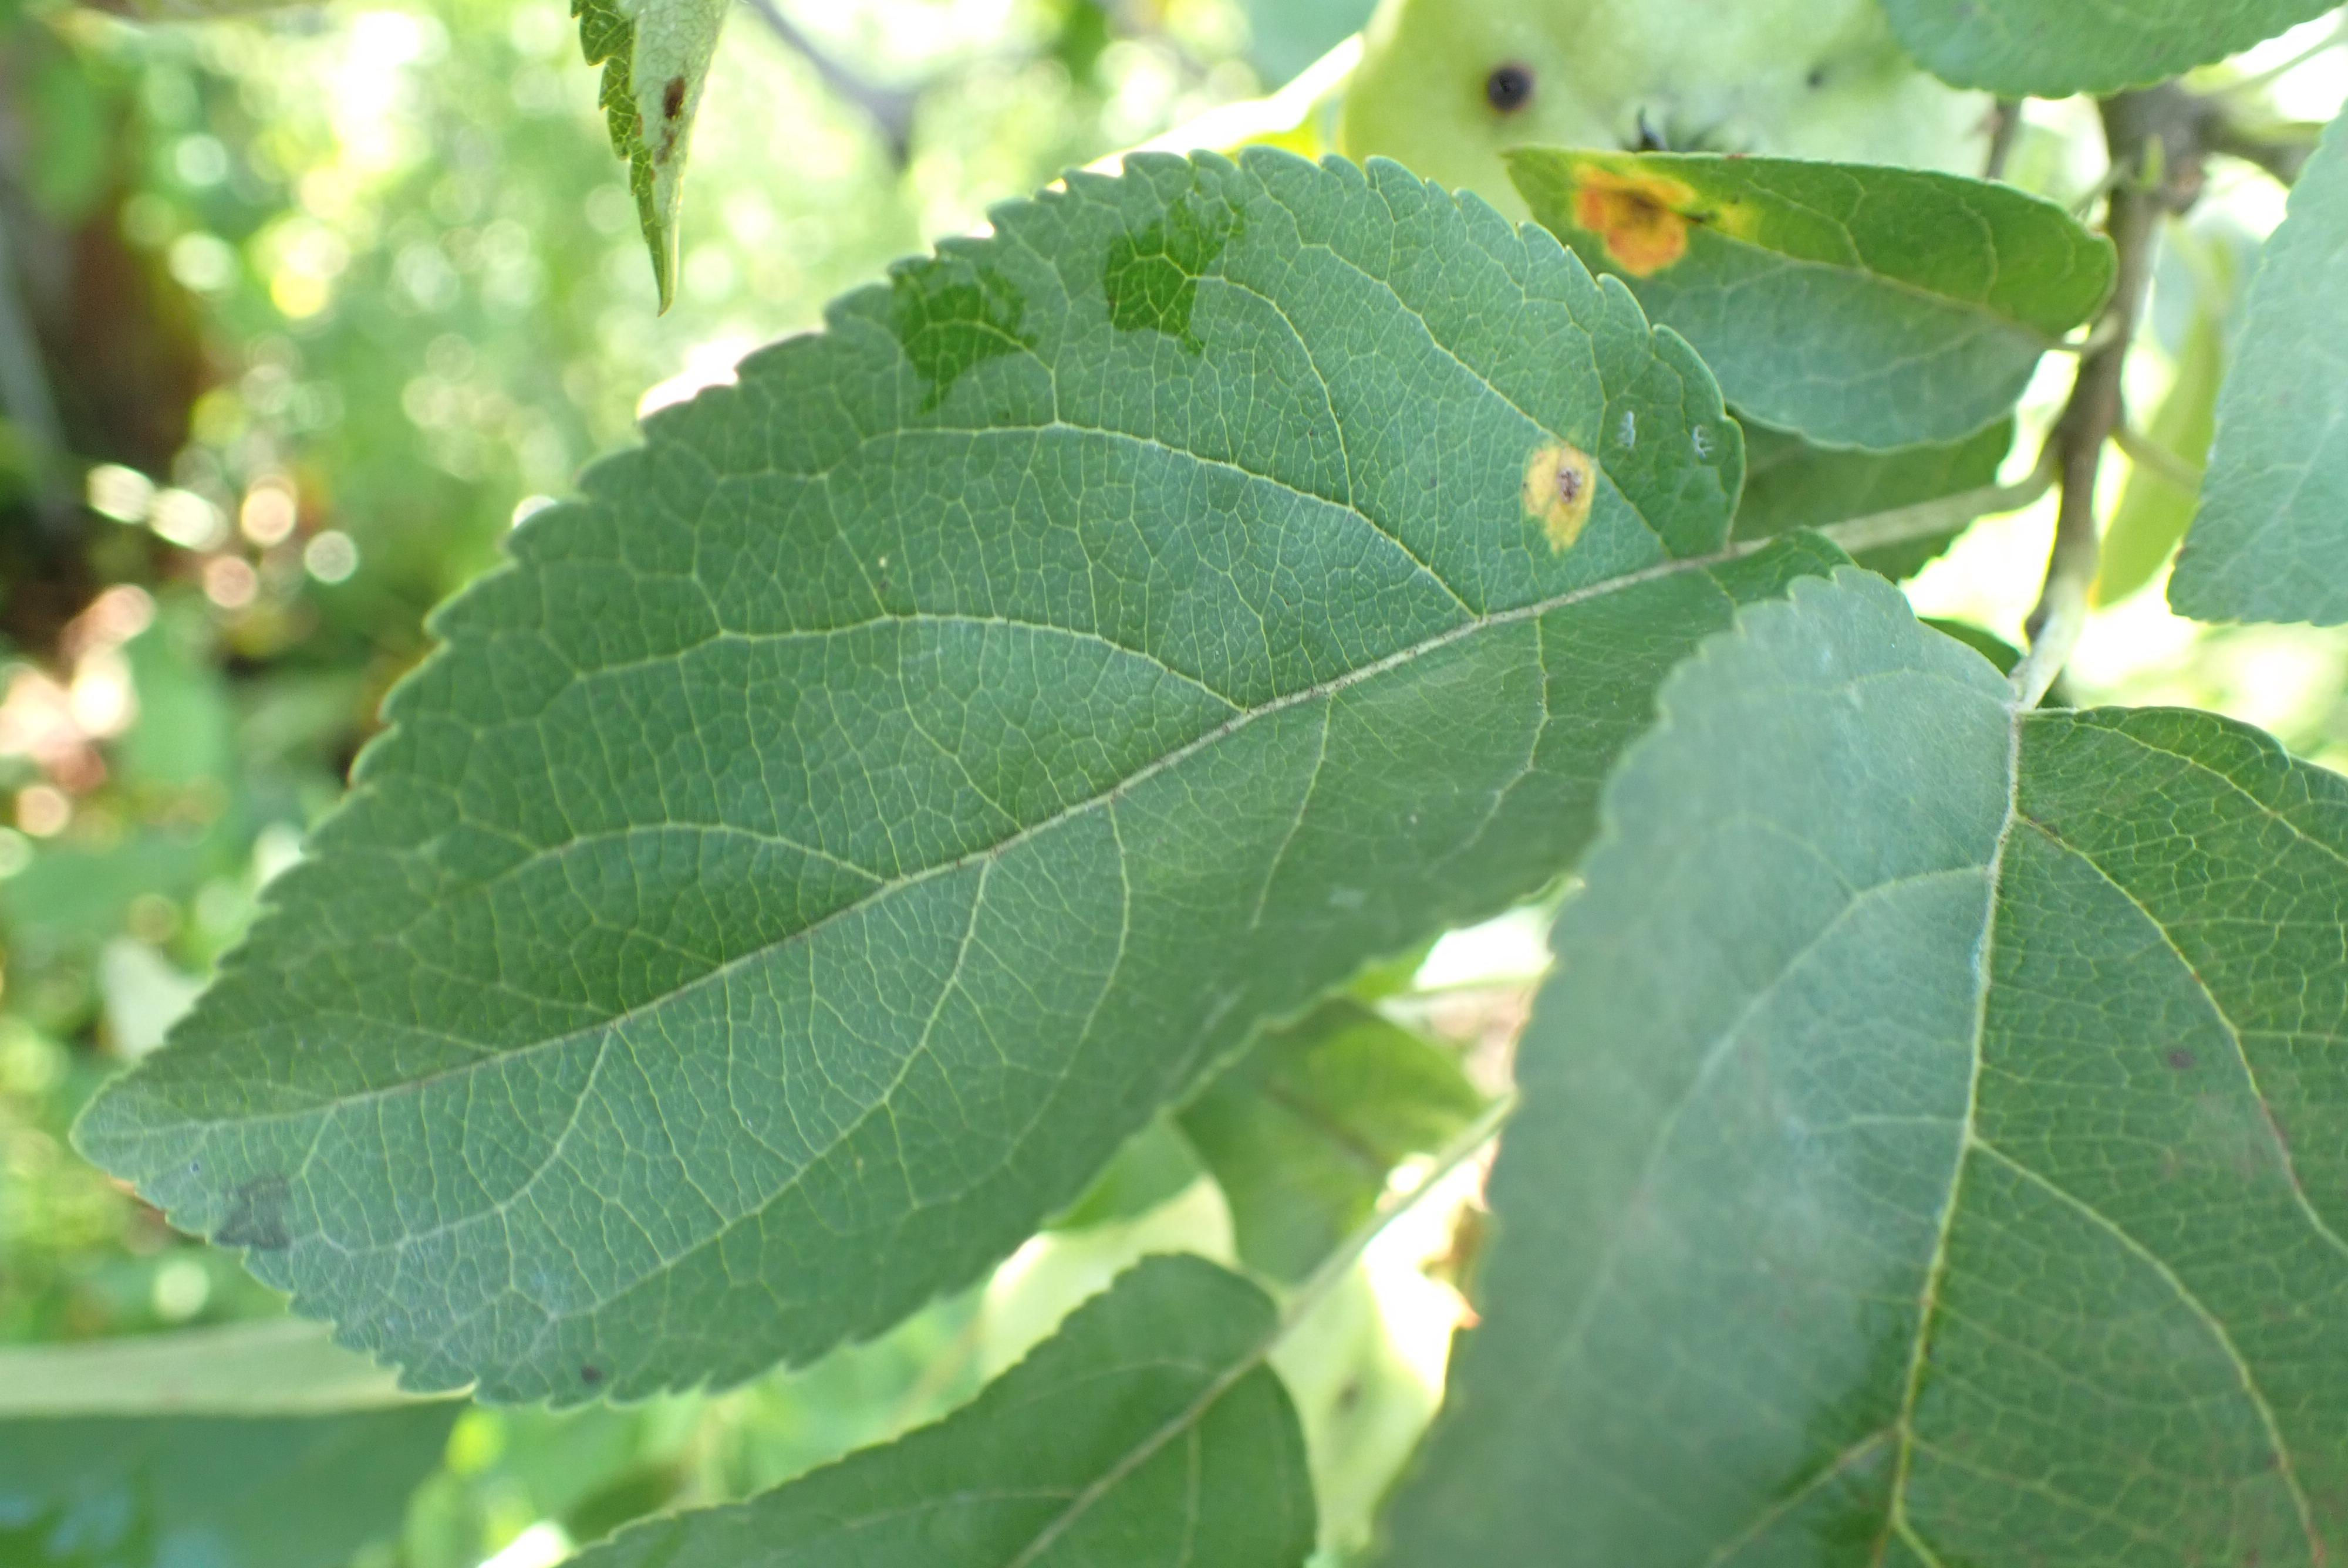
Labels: rust